1995 FIFA Women's World Cup

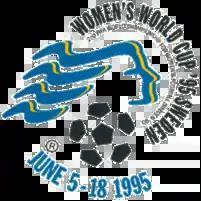
Official logo

The 1995 FIFA Women's World Cup, the second edition of the FIFA Women's World Cup, was held in Sweden and won by Norway, who became the first European nation to win the Women's World Cup. The tournament featured 12 women's national teams from six continental confederations. The 12 teams were drawn into three groups of four and each group played a round-robin tournament. At the end of the group stage, the top two teams and two best third-ranked teams advanced to the knockout stage, beginning with the quarter-finals and culminating with the final at Råsunda Stadium on 18 June 1995.